Schloss Hundshaupten

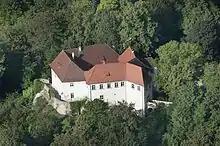
Schloss Hundshaupten, 2016 aerial photograph

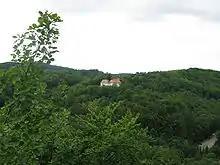
Schloss Hundshaupten

Schloss Hundshaupten is a quadrangular castle in the village of Hundshaupten in the municipality of Egloffstein in the German county of Forchheim.